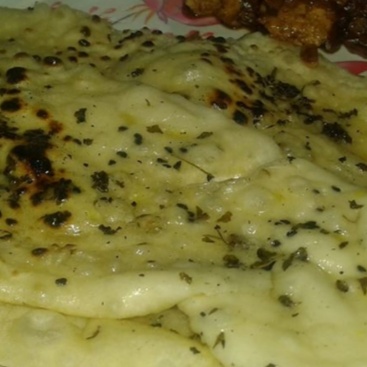
Dish: butter_naan